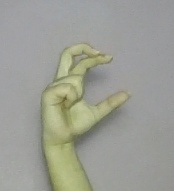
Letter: thal